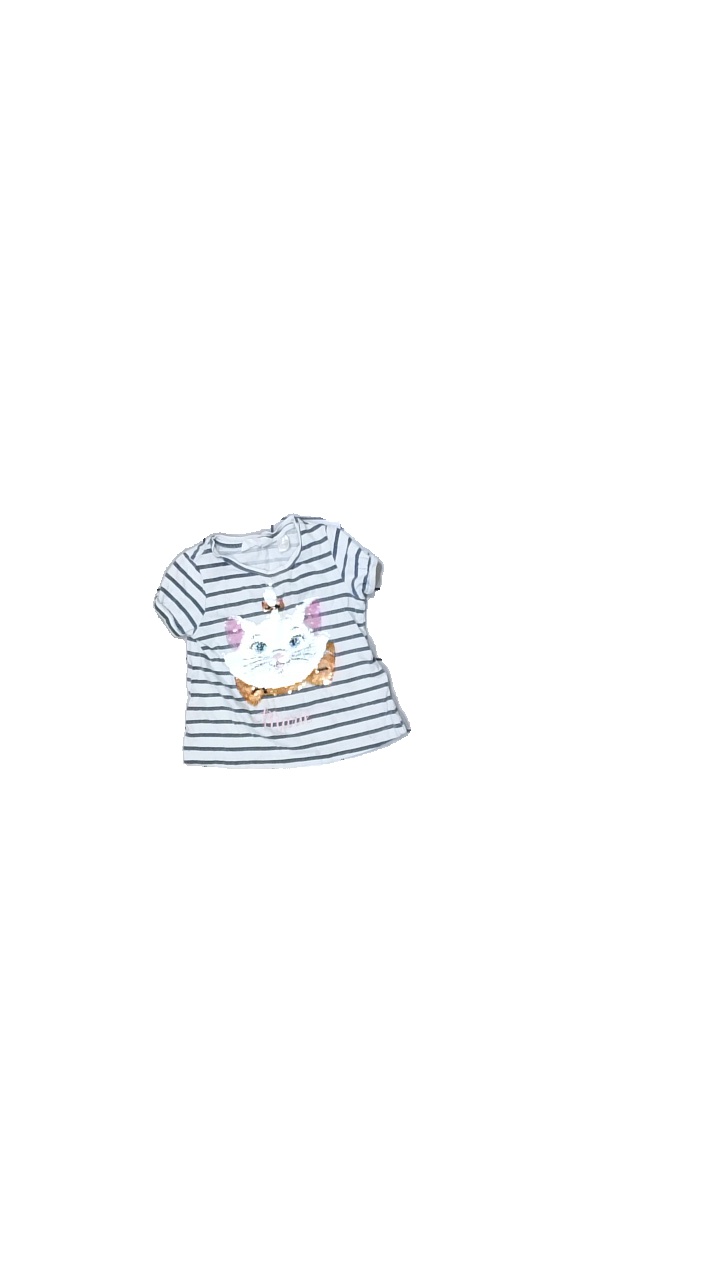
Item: T-shirt (Children)
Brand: H&m
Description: striped t-shirt
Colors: Blue, White, Multicolor
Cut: Regular, C-collar
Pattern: Striped
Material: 100% Cotton
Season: All
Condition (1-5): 3
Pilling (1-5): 4
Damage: stain
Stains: Minor
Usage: Recycle
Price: <50